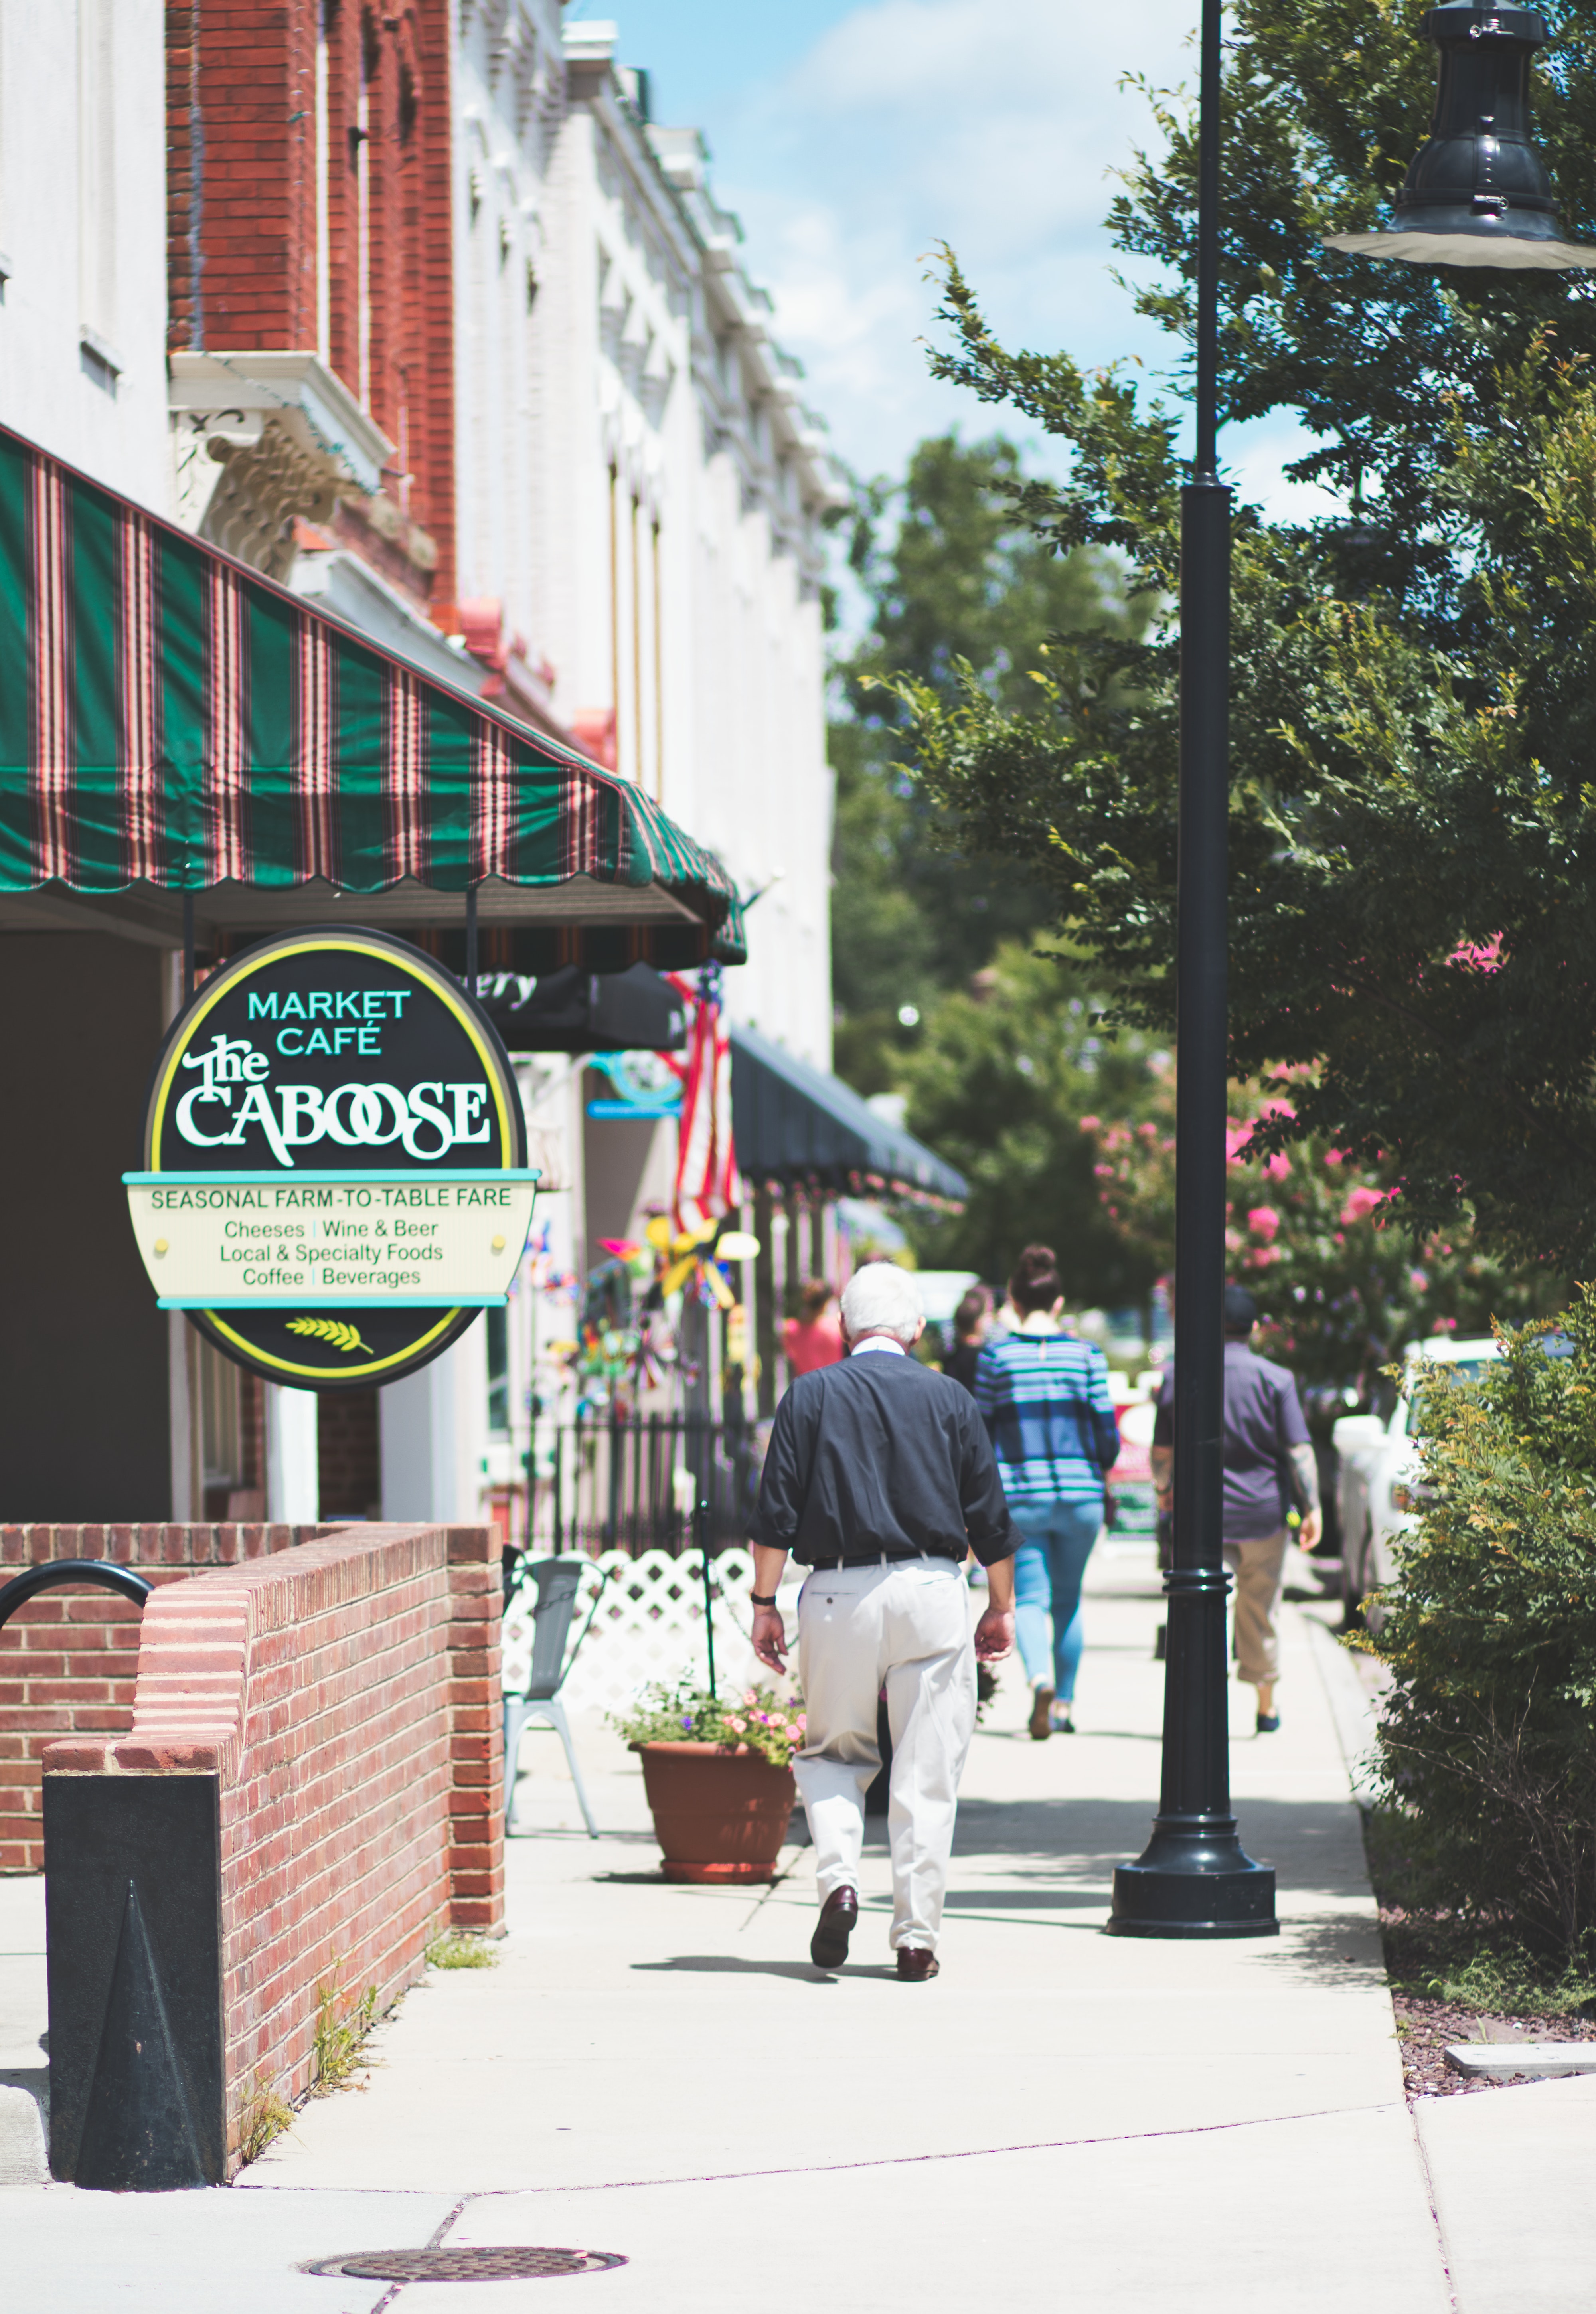
urban area, town, street, pedestrian, neighbourhood, downtown, snapshot, human settlement, public space, city, architecture, sidewalk, tree, road, building, metropolitan area, mixed use, infrastructure, summer, design, lane, vacation, tourism, house, signage